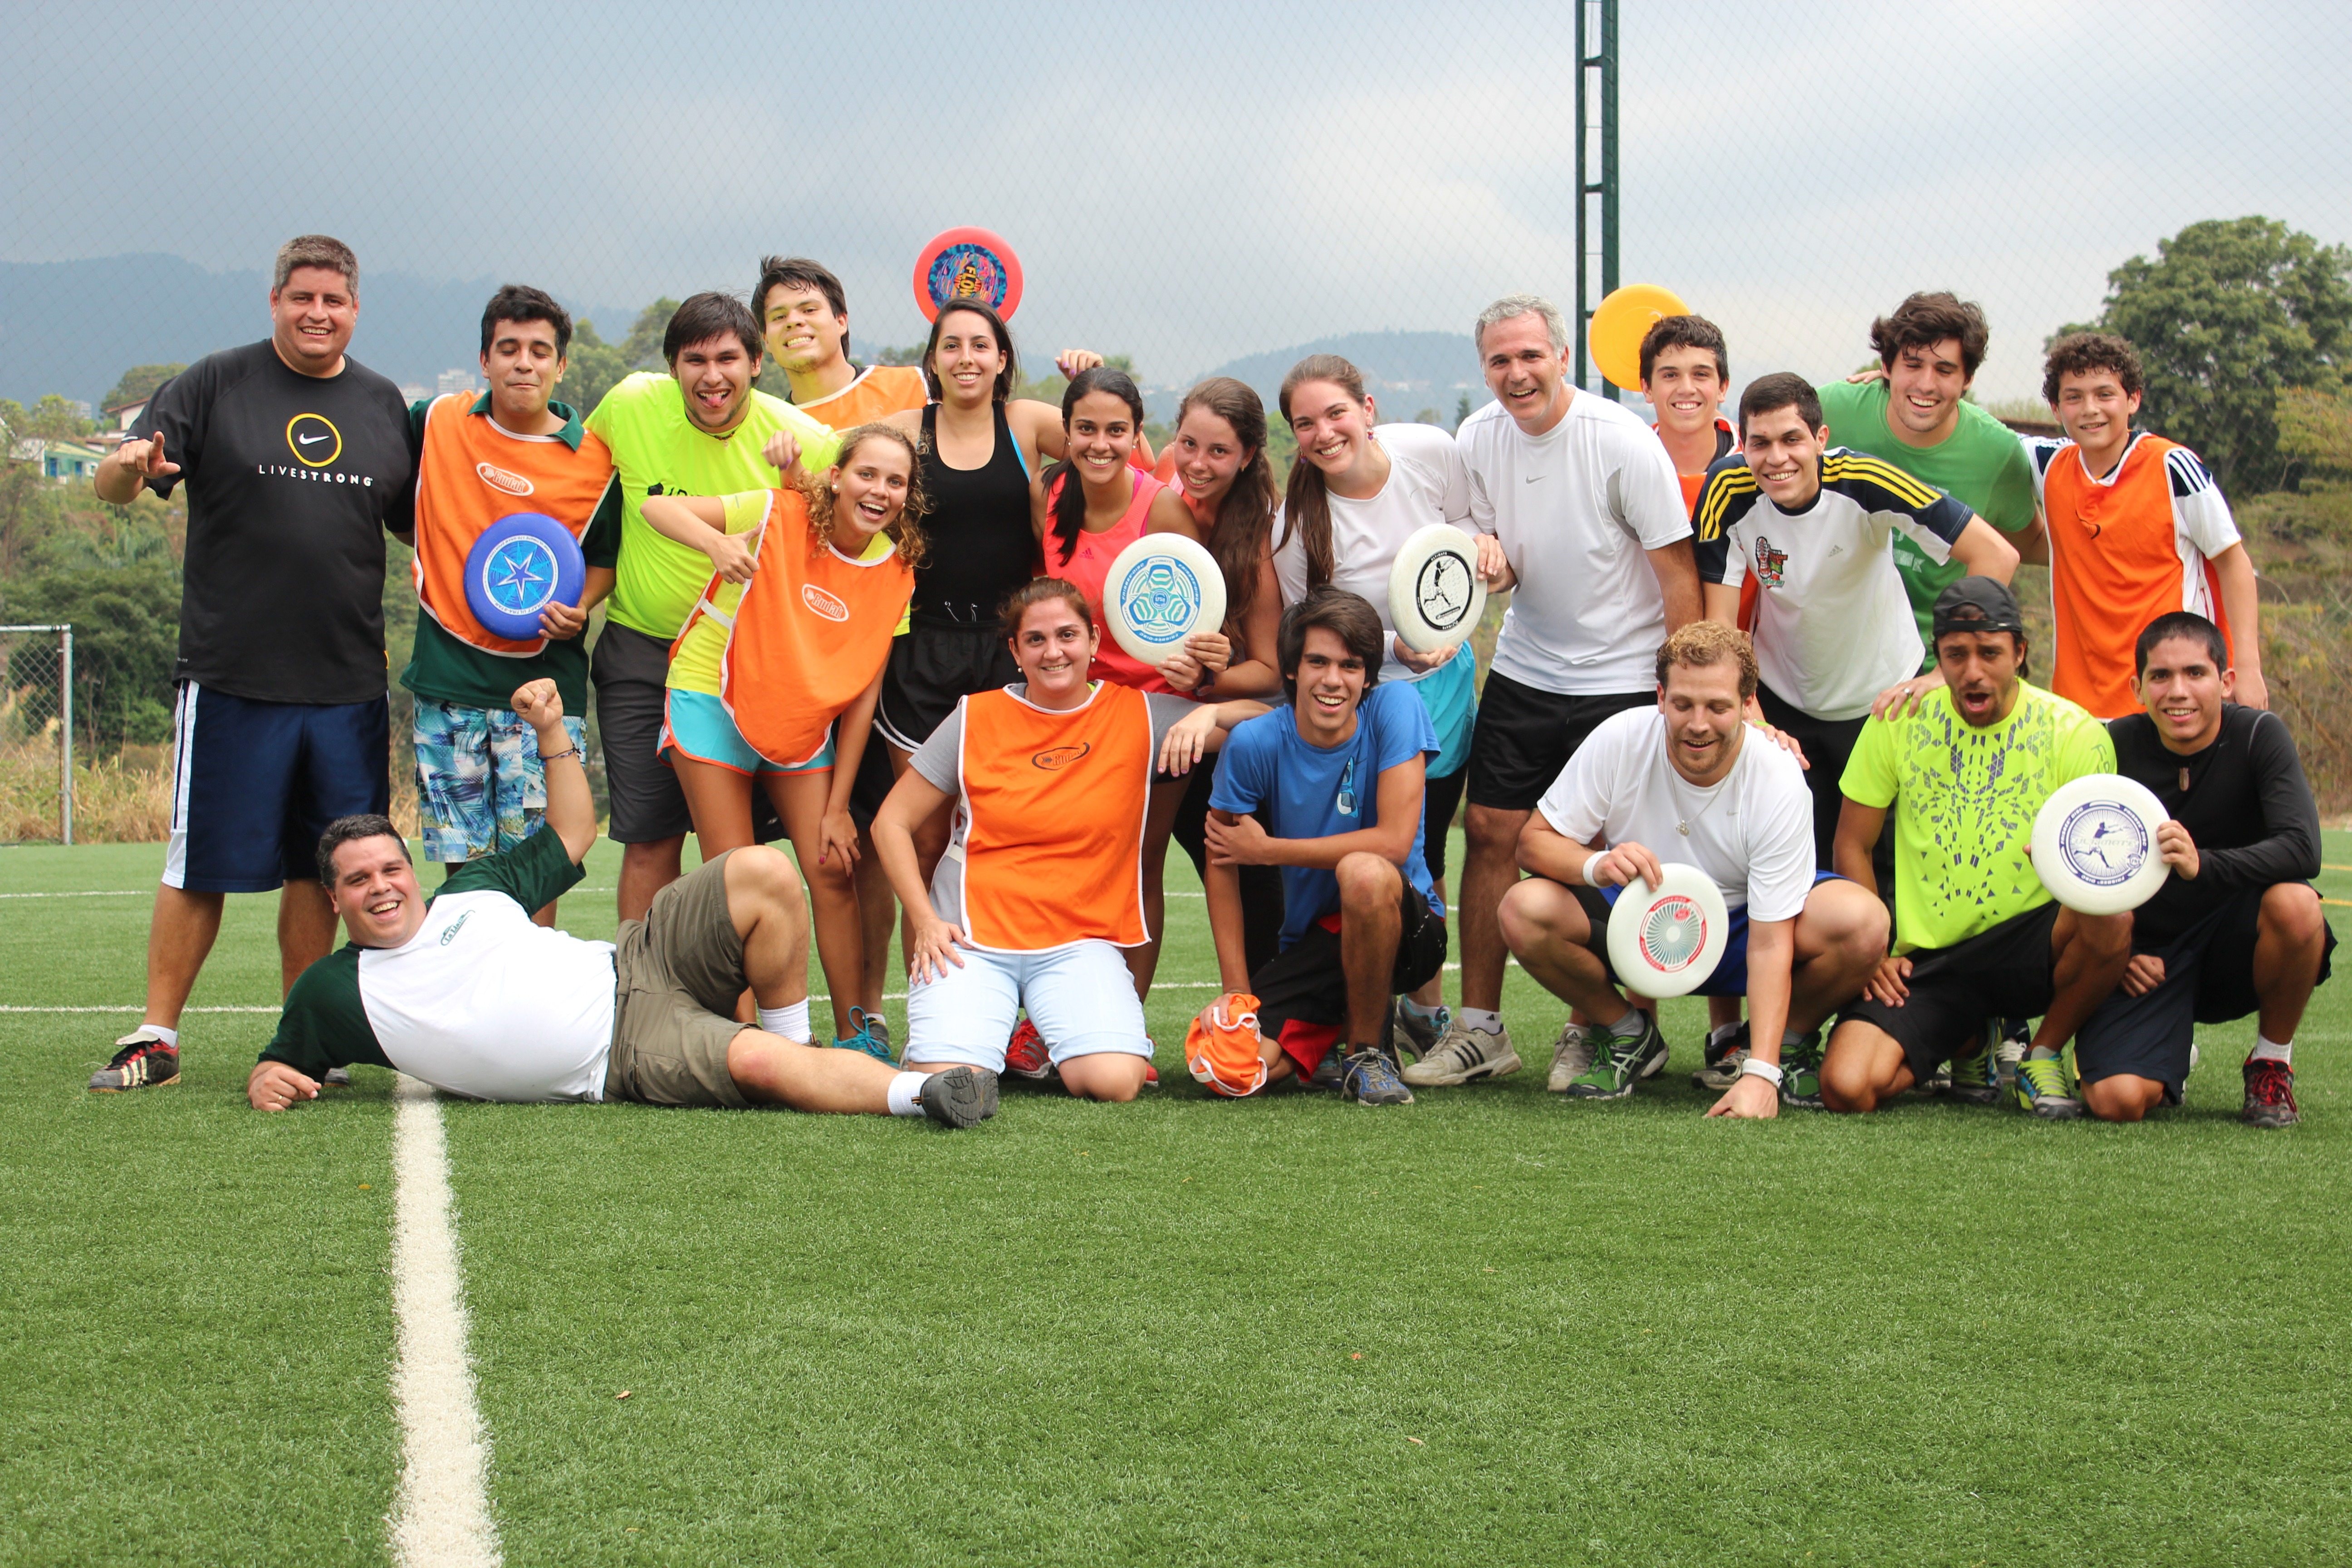
game, recreation, soccer, team, sports, camp, party, venezuela, players, games, tournament, sprint, guides, campers, football player, endurance sports, competition event, llanada, ultimate game, sport game